Downtown Wilkesboro Historic District

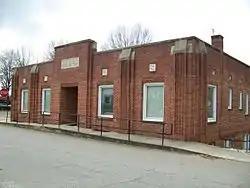
Old Wilkesboro Municipal Building, 2012

The Downtown Wilkesboro Historic District in Wilkesboro, North Carolina is a historic district that was listed on the National Register of Historic Places in 2009. It included 69 contributing buildings, two contributing sites and one contributing object. It includes architecture by Wheeler, McMichael and Co.